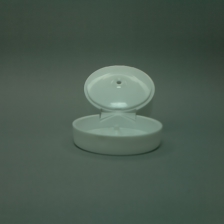
Color: white/transparent
Cap type: flip-top cap